Sandomierz

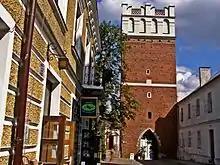
Opatów Gate

Sandomierz is one of the oldest and historically most significant cities in Poland. Archeological finds around the city indicate that humans have inhabited the area since Neolithic times. The city came into existence in the early Middle Ages, taking advantage of an excellent location at the junction of Vistula and San rivers, and on the path of important trade routes. The first known historical mention of the city comes from the early 12th century, when the chronicler Gallus Anonymus ranked it together with Kraków and Wrocław as one of the main cities of Poland. The testament (ca 1115–1118) of Bolesław III Wrymouth, in which he divided Poland among his sons, designated Sandomierz as the capital of one of the resulting principalities, the Duchy of Sandomierz.